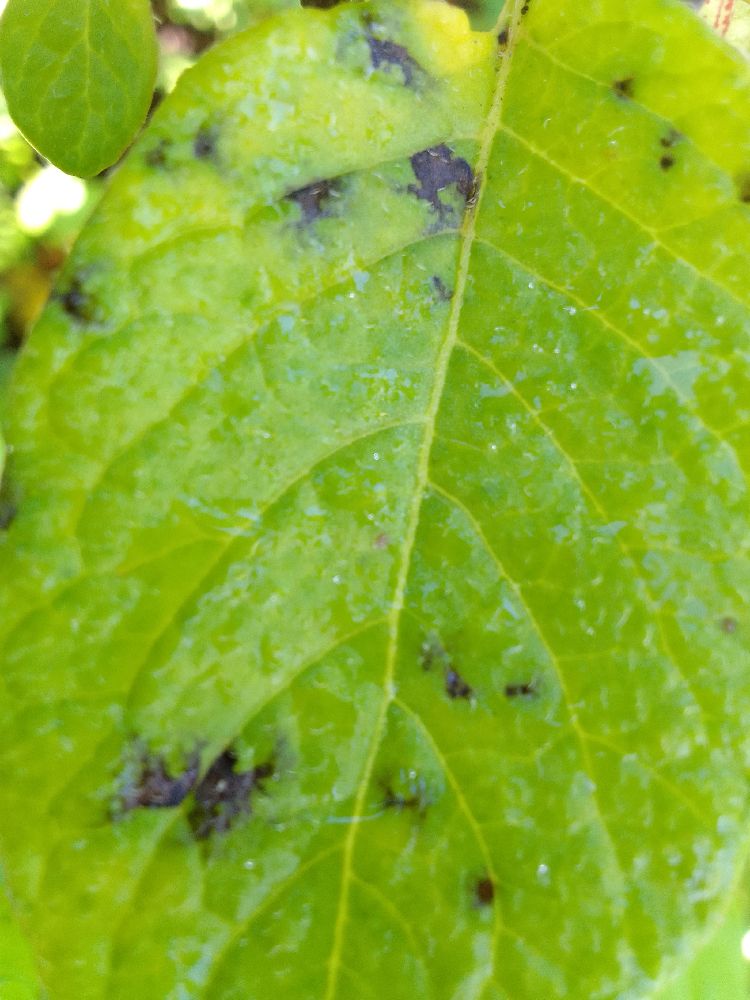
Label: Early blight